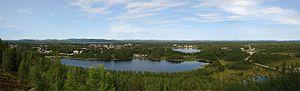
La commune d'Arvidsjaur est une commune suédoise du comté de Norrbotten. 6 894 personnes y vivent. Son siège se situe à Arvidsjaur.